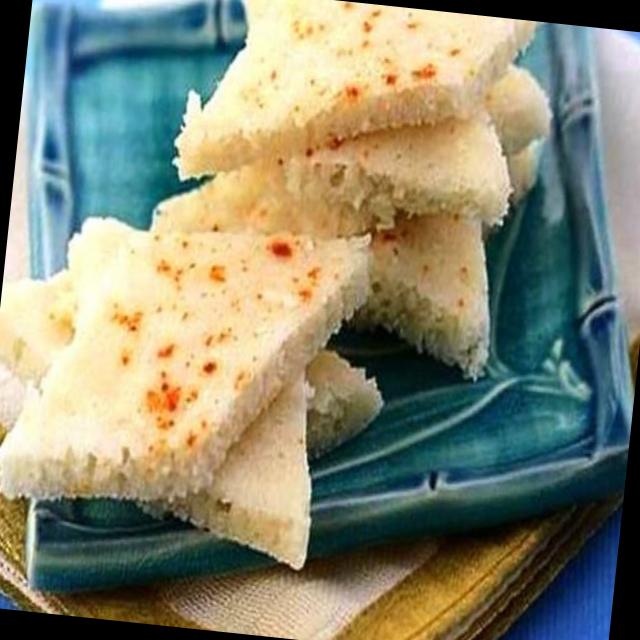
Dish: dhokla